Brazilian art

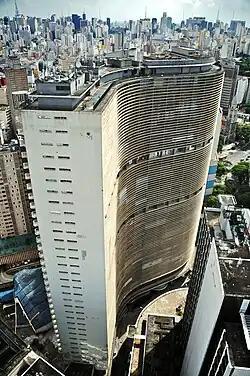
Oscar Niemeyer: "Copan Building"

The beginning of the 20th century saw a struggle between old schools and modernist trends. The Week of Modern Art festival, held in São Paulo in 1922, was received with fiery criticism by conservative sectors of the society, but it was a landmark in the history of Brazilian art. It included plastic arts exhibitions, lectures, concerts, and the reading of poems. Due to the radicalism (for the times) of some of their poems and music, the artists were vigorously booed and pelted by the audience, and the press and art critics in general were strong in their condemnation. However, those artists are now seen as the founders of Modern art in Brazil. Modernist literature and theory of art were represented by Oswald de Andrade, Sérgio Milliet, Menotti del Picchia, and Mário de Andrade, whose revolutionary novel "Macunaíma" (1928) is one of the founding texts of Brazilian Modernism. Painting was represented by Anita Malfatti, Tarsila do Amaral, Emiliano Di Cavalcanti, Lasar Segall, Vicente do Rego Monteiro; sculpture by Victor Brecheret; and music by Heitor Villa-Lobos, the leader of a new musical nationalism, among many others.